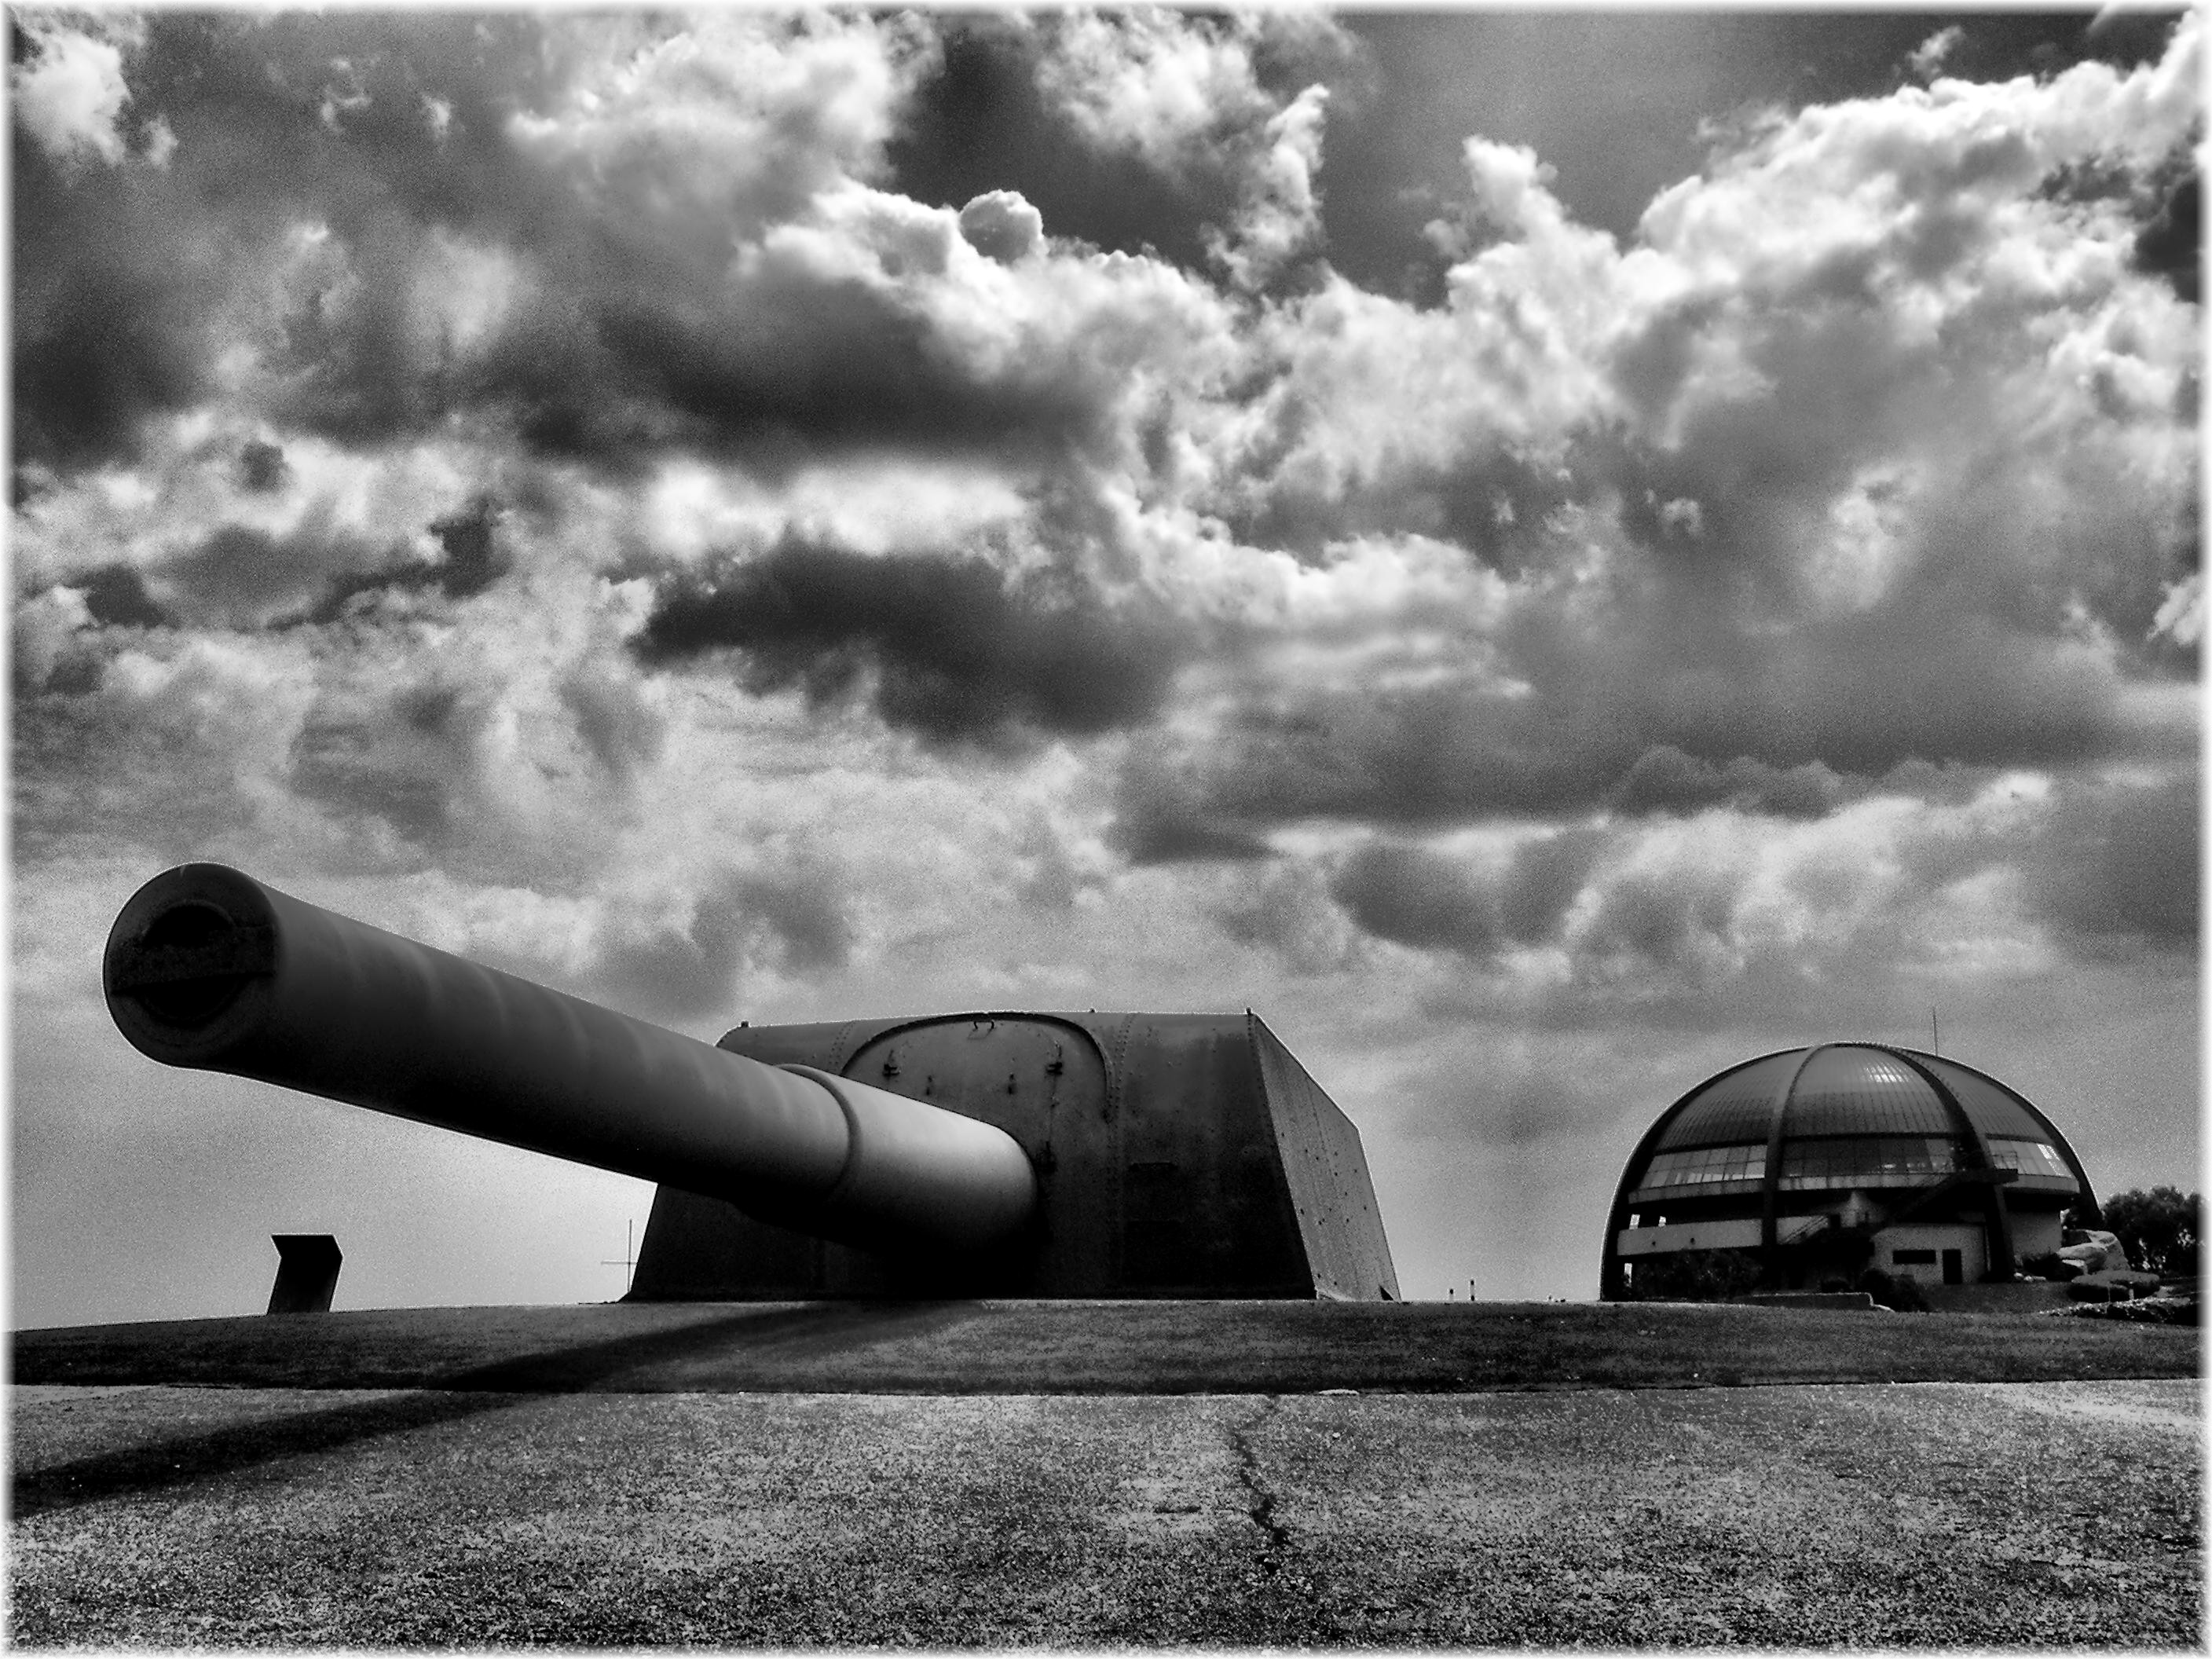
cloud, black and white, white, photography, darkness, black, monochrome, bw, photograph, nubes, galicia, blancoynegro, canons, shape, bn, monocromo, galiza, montesanpedro, lacoruna, acoru a, coru a, ca ones, monochrome photography, film noir